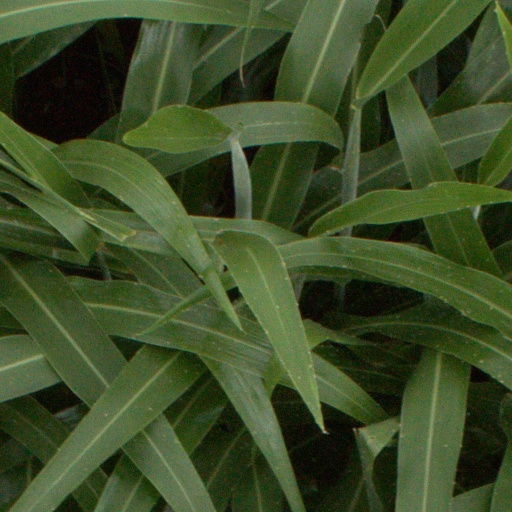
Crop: sorghum